David N. Miller

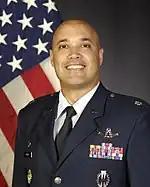
Miller as a lieutenant colonel, 2009

Miller was commissioned into the United States Air Force on May 29, 1993. After commissioning he served as a Gold Bar Recruiter in Rutgers University at New Brunswick, New Jersey with the Air Force Reserve Officer Training Corps Detachment 48. After that, he went to undergraduate missile training at Vandenberg Air Force Base, California. He finished the training as an outstanding performer.